AI Safety Summit

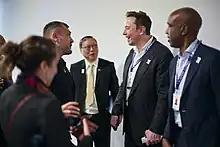
Elon Musk speaks to delegates on day one of the AI Safety Summit.

The president of the United States, Joe Biden, signed an executive order requiring AI developers to share safety results with the US government. The US government also announced the creation of an American AI Safety Institute, as part of the National Institute of Standards and Technology.